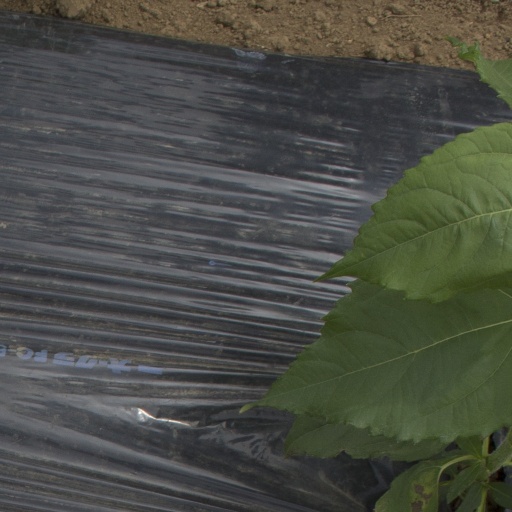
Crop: Jerusalem artichoke